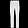
Label: Trouser